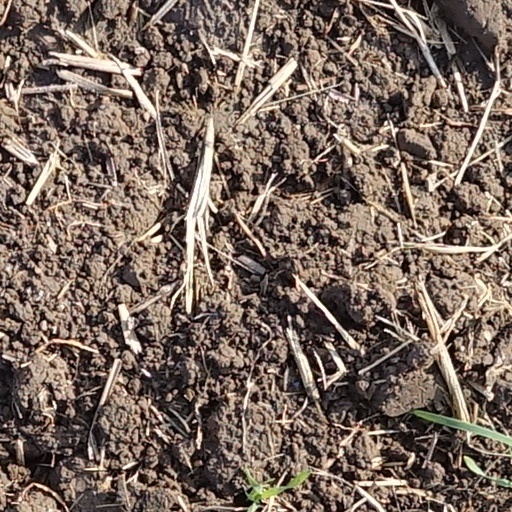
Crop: wheat